Haidian Subdistrict

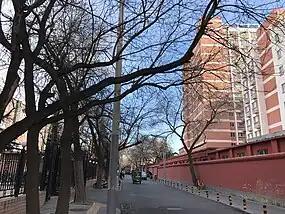
Renmin University North Rd

Haidian Subdistrict is one of the 22 subdistricts inside of Haidian District, Beijing, China. It is on the south of Haidian District, shares border with Wanliu Area and Yanyuan Subdistrict in its north, Zhongguancun Subdistrict in its east, Zizhuyuan Subdistrict in its south, and Shuguang Subdistrict in its west. As of 2020, it was home to 123,191 residents.